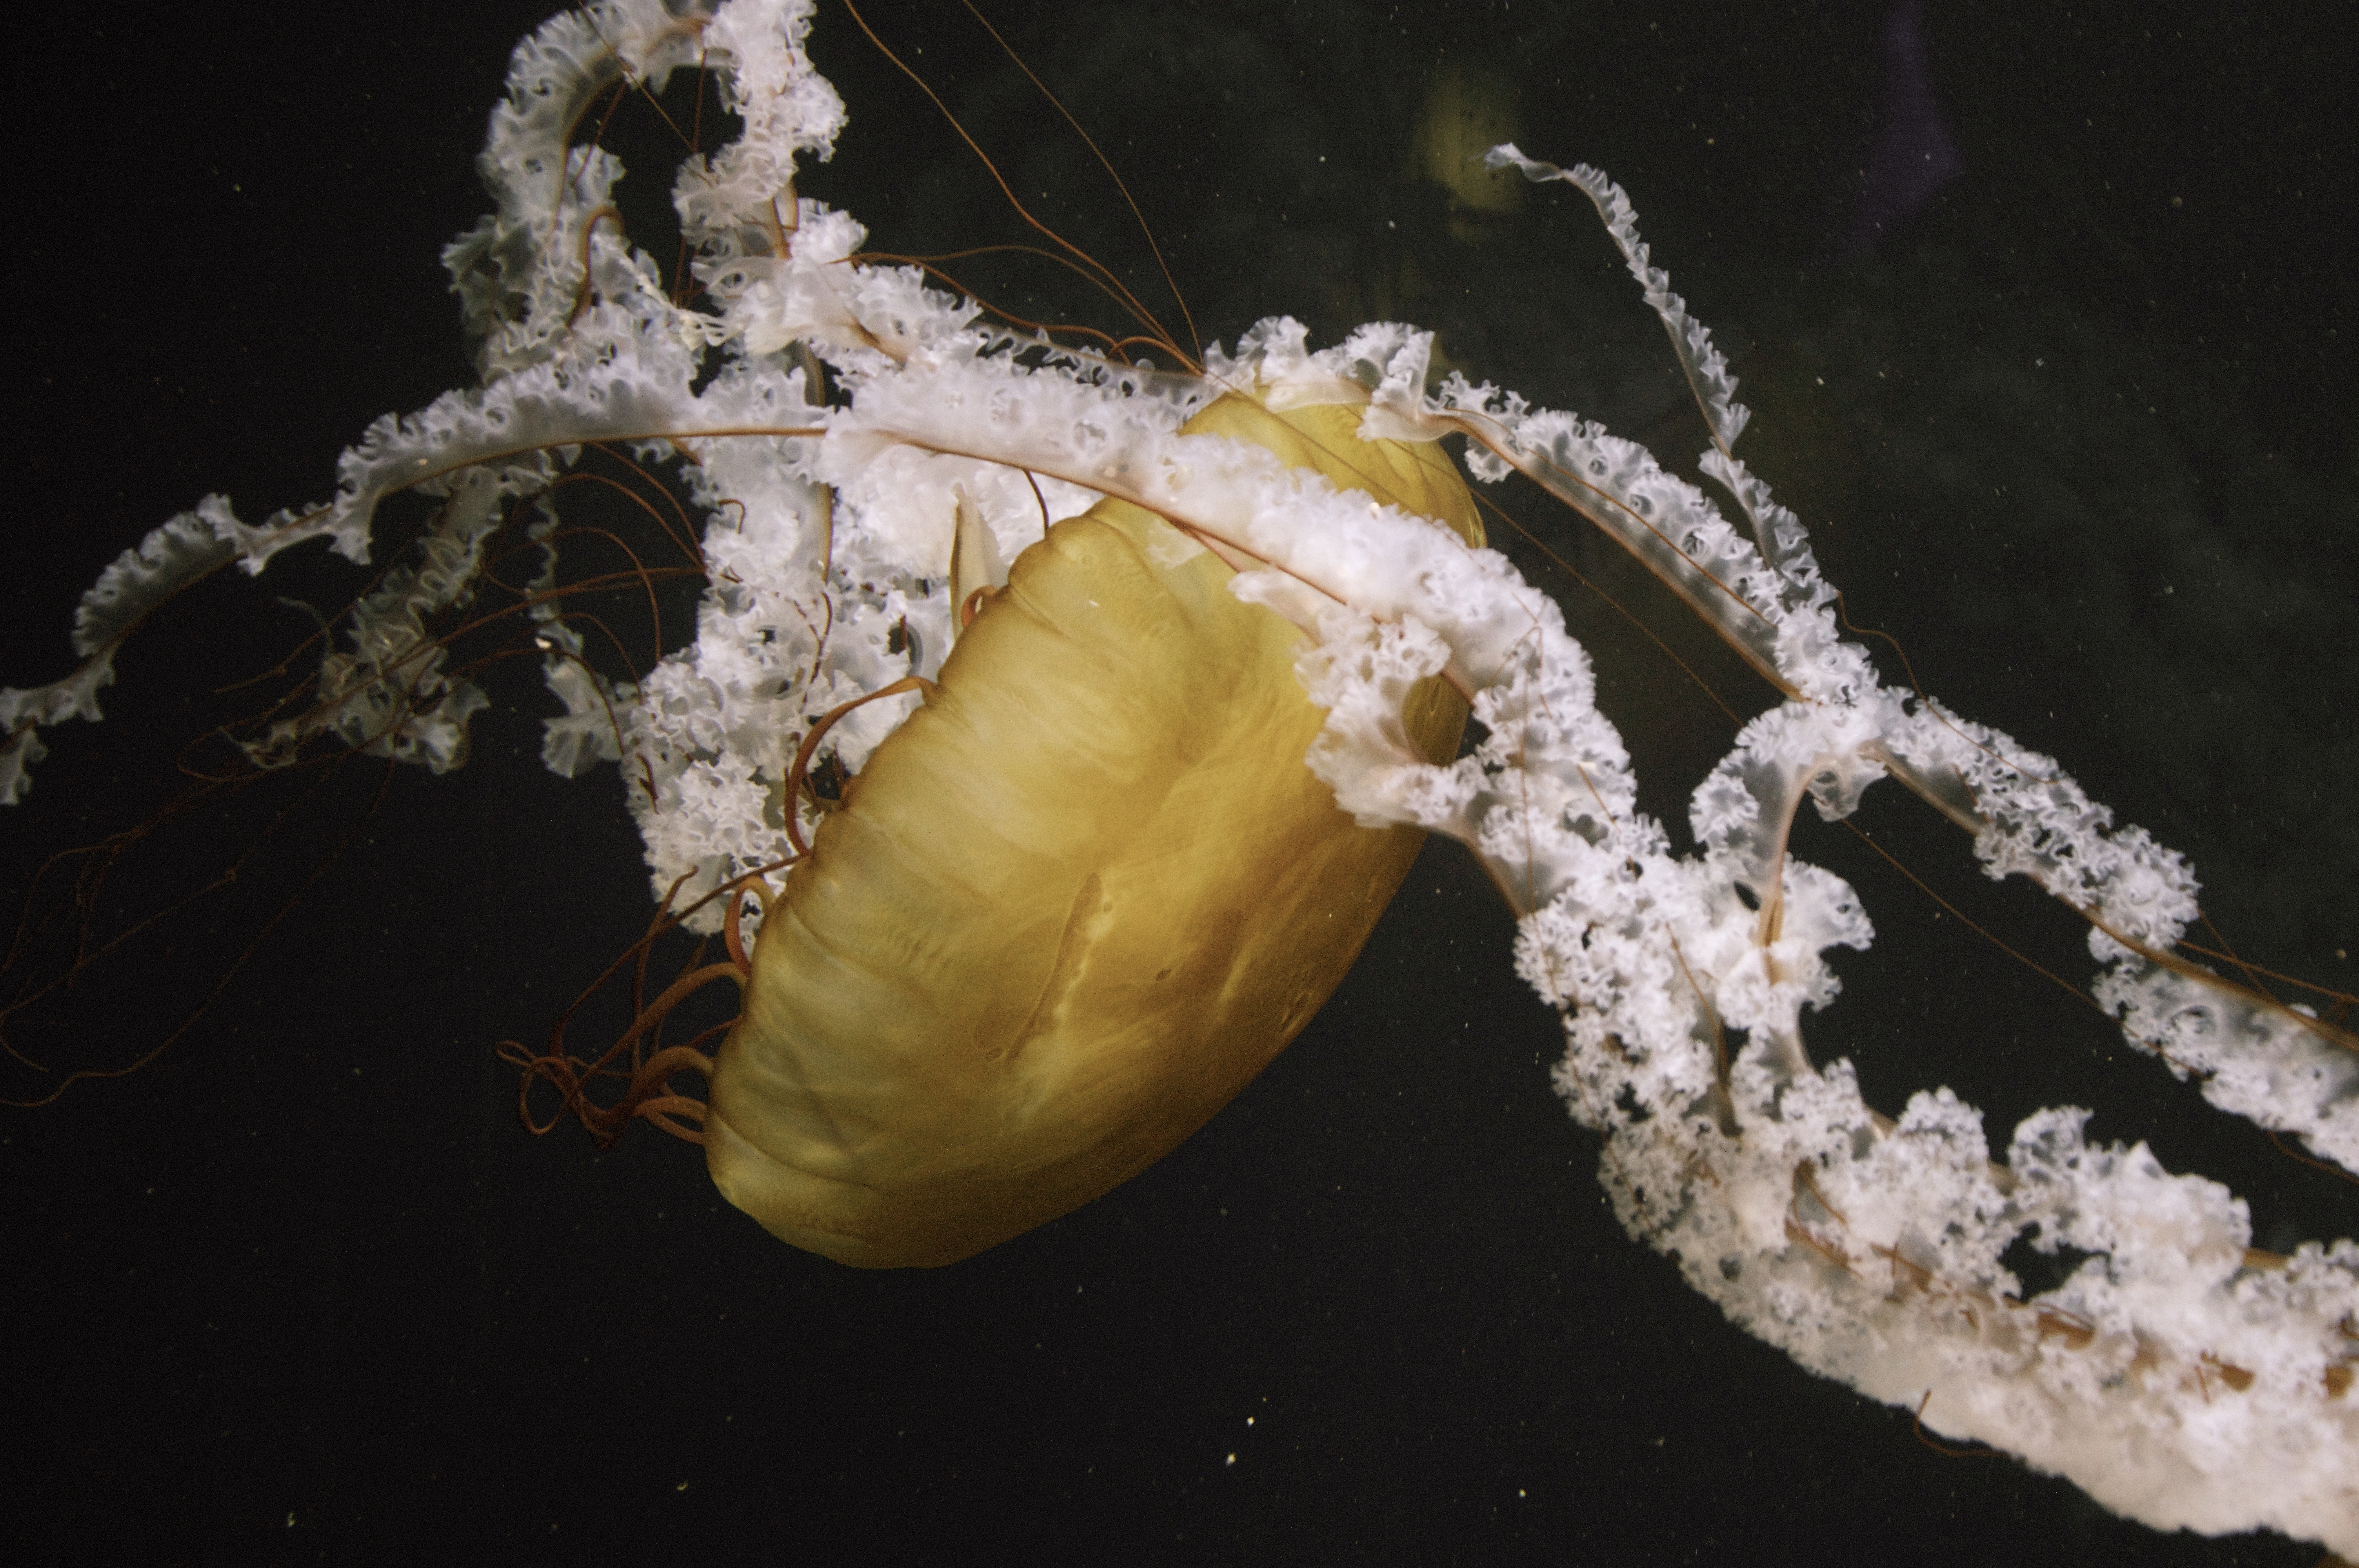
water, nature, ocean, animal, wildlife, underwater, zoo, biology, jellyfish, luminescent, fauna, sealife, coral, swimming, invertebrate, reef, mollusk, aquarium, marine, deep sea, tentacles, nettles, filigree, macro photography, organism, marine biology, deep sea fish